Riom-Parsonz

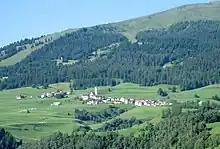
Parsonz village

Riom-Parsonz was created from the 1979 union of the municipalities of Parsonz and Riom. Riom is first mentioned in 841 as "villa Riamio" and in German it was known as "Reams". The other half, Parsonz is first mentioned in 1156 as "Presan" and in German it was known as "Präsanz".